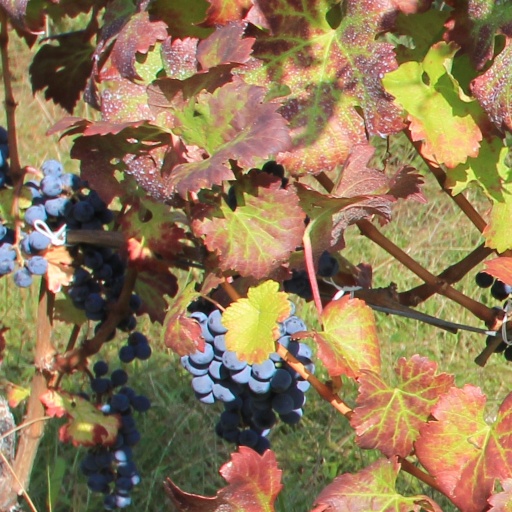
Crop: grape